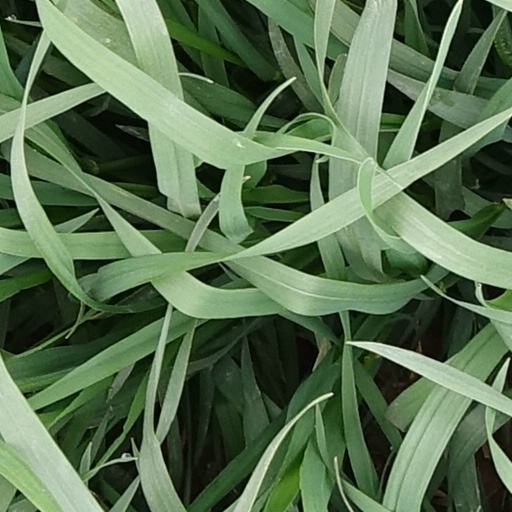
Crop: wheat